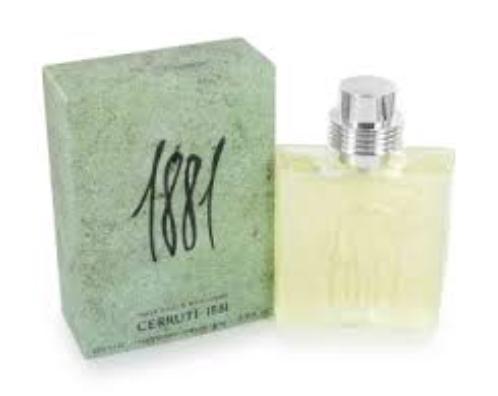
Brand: Cerruti 1881
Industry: Necessities